Britney Spears

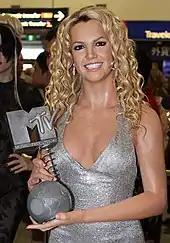
Wax figure of Spears on display at Madame Tussauds in London

In November 2015, Spears confirmed via social media that she had begun recording her ninth studio album. On March 1, 2016, "V" announced that Spears would appear on the cover of its 100th issue, dated March 8, 2016, in addition to revealing three different covers shot by photographer Mario Testino for the milestone publication. The "V" editor-in-chief, Stephen Gan, said Spears was selected because of her status as an icon in the industry, and asked: "Who in our world did not grow up listening to her music?" In May 2016, Spears launched a casual role-play gaming application, "". The app, created by Glu Mobile, was made available through both iOS and Google Play.